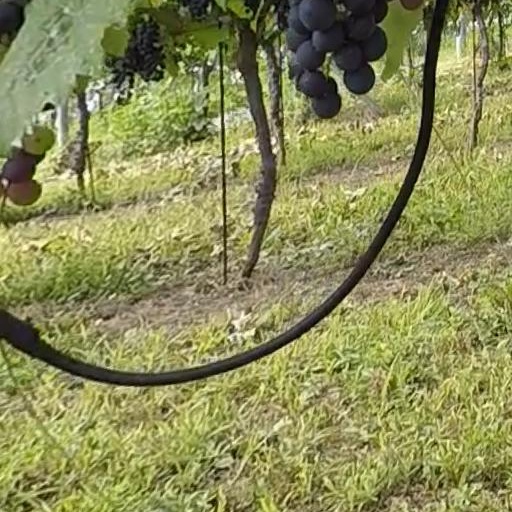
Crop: grape